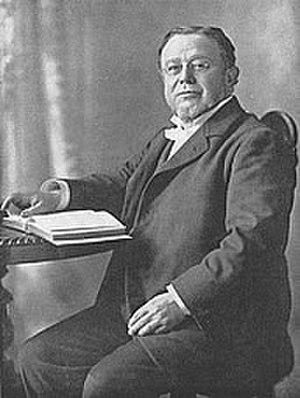
Le Temple d'Israël est une congrégation juive réformée de Memphis, dans le Tennessee. Il s'agit de la seule synagogue réformée de Memphis, la plus ancienne et la plus importante congrégation juive du Tennessee, et l'une des plus grandes congrégations réformées aux États-Unis. Le temple est fondé en 1853 par des juifs pour la plupart allemands comme la « Congregation B'nai Israel ». D'abord dirigé par des hazzanim, le temple embauche en 1858 son premier rabbin, Jacob Peres, et loue son premier bâtiment, qu'il restaure avant de finalement l'acheter.